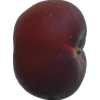
Label: nectarine_flat